Konstantin Ushakov

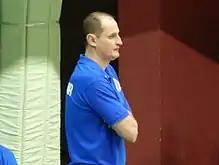

Konstantin Anatolyevich Ushakov (born 24 March 1970) is a Russian coach and retired volleyball player, who was a member of the Russian men's national volleyball team that won the silver medal at the 2000 Summer Olympics in Sydney. Playing as a setter, he won the 2002 Volleyball World League and the 1999 FIVB World Cup with Russia. A four-time Olympian, he also competed at the 2004 Summer Olympics in Athens, claiming the bronze medal.